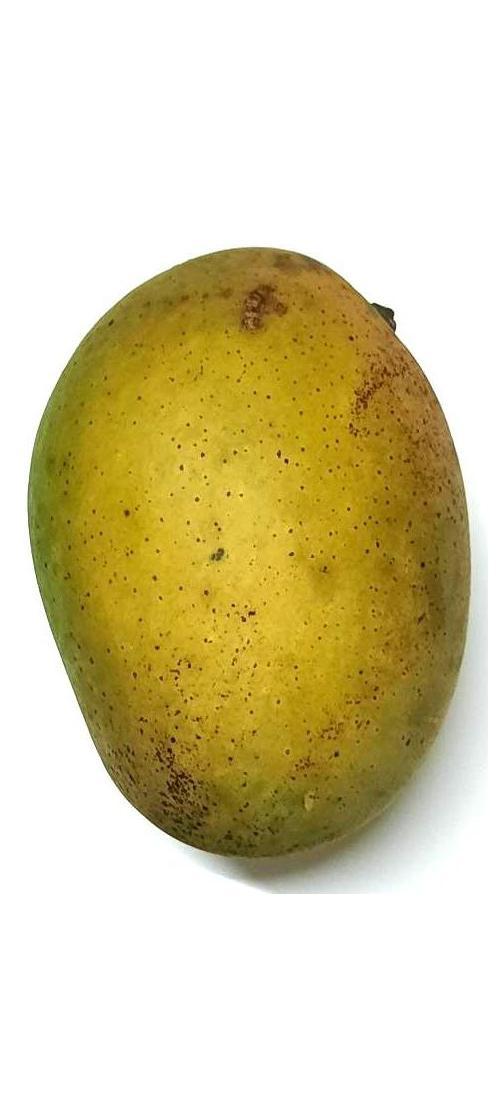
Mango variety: Shada